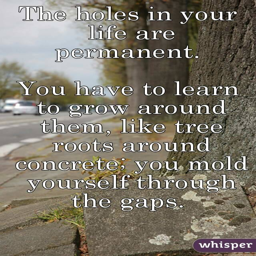
the holes in your life are permanent .